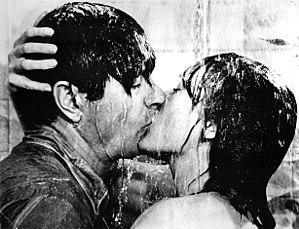
Darling Lili est un film musical américain réalisé en 1970 par Blake Edwards.